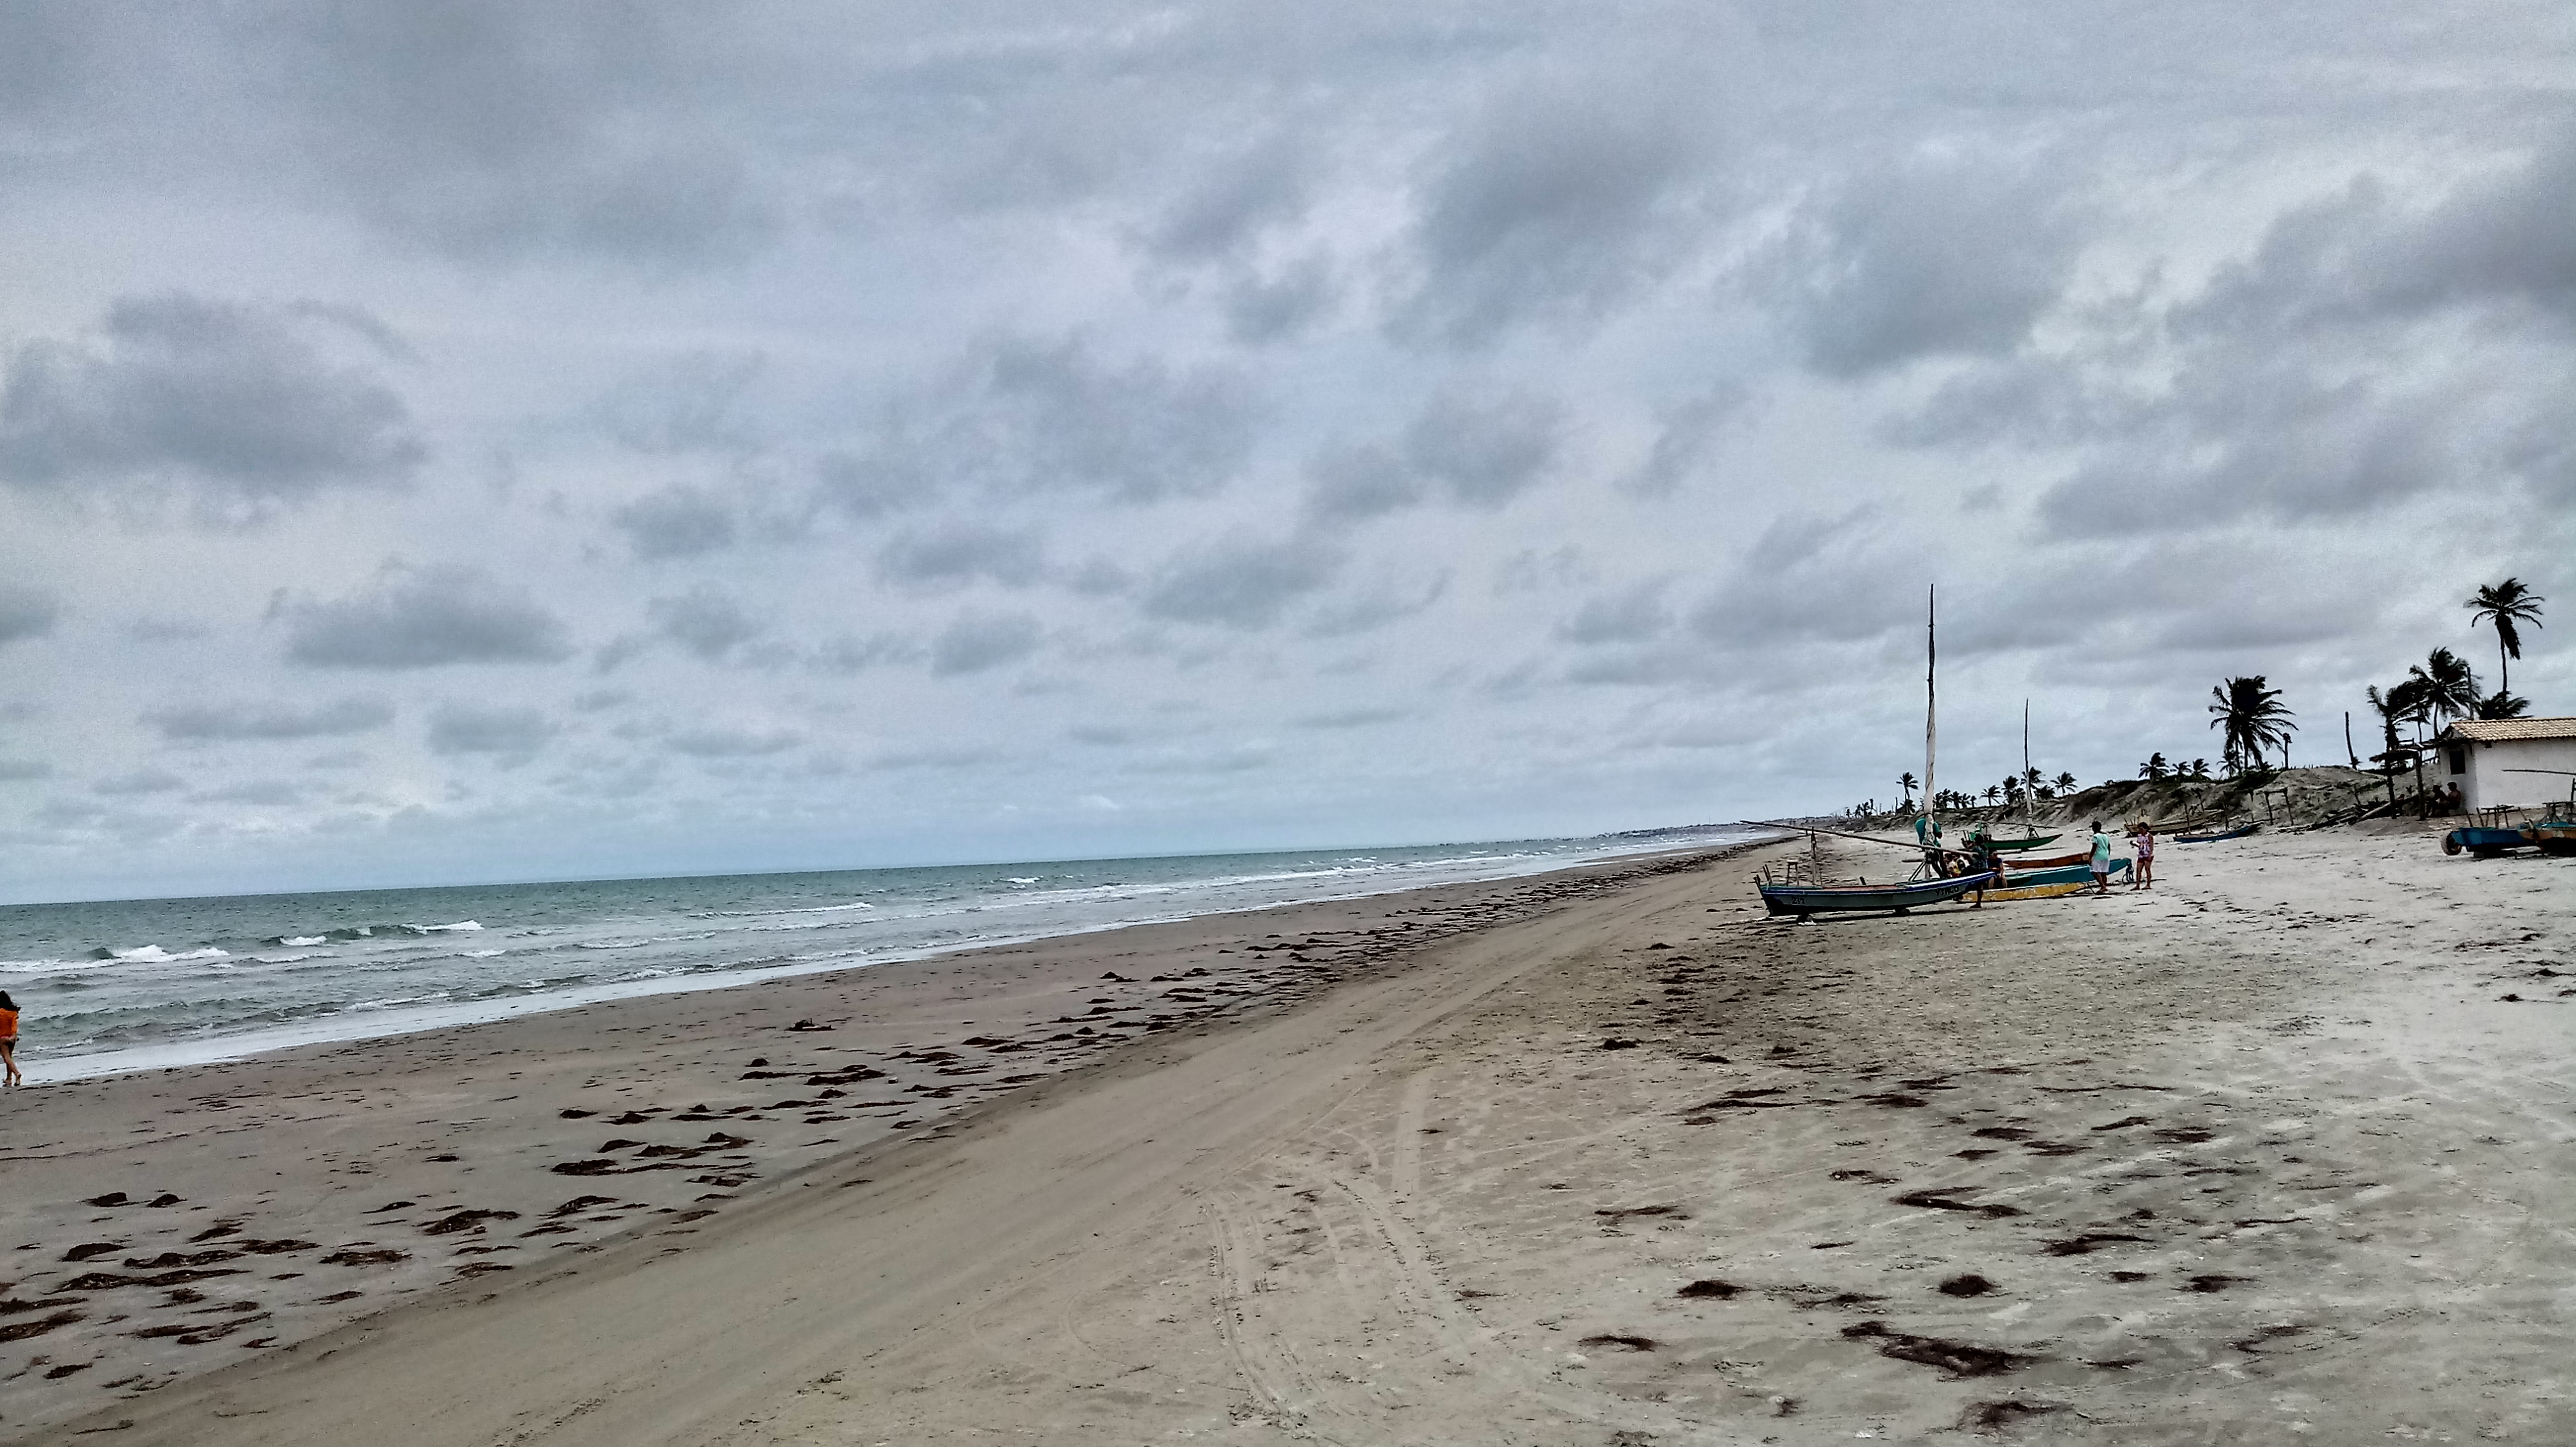
beach, clouds, sky, sea, shore, coast, ocean, water, cloud, horizon, sand, coastal and oceanic landforms, vacation, tree, calm, tide, mudflat, landscape, vehicle, wind wave, bay, wave, tourism